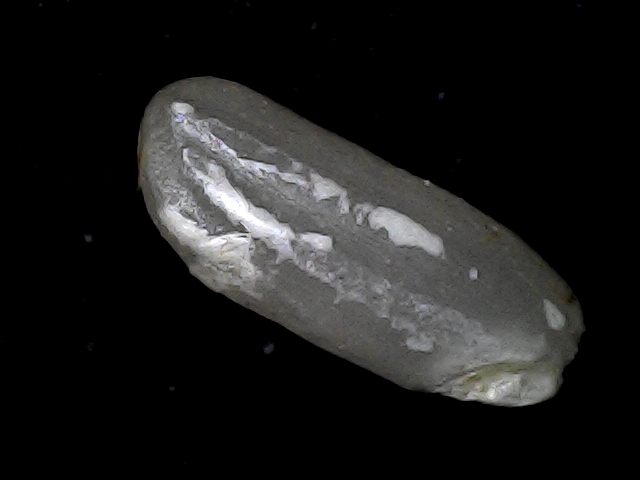
Rice variety: BD79